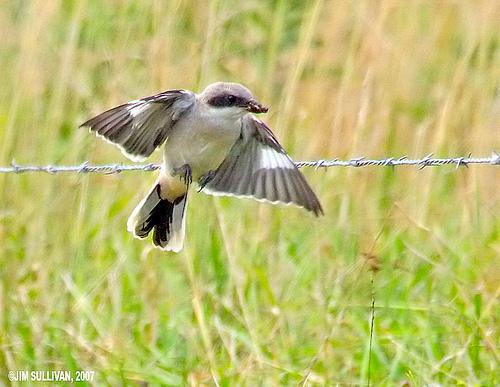
A photo of a loggerhead shrike